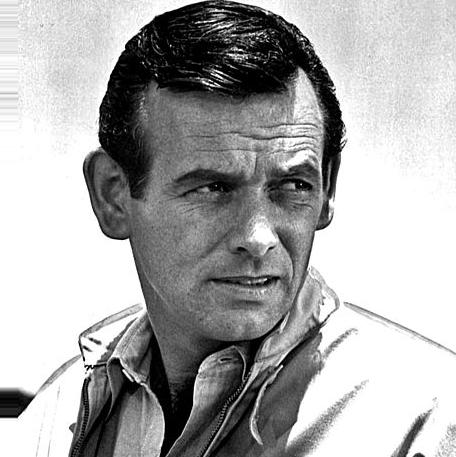
Age: 31